Karolína Plíšková

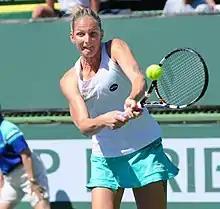
Plíšková at the 2015 Indian Wells Open

Plíšková then played in Indian Wells where she won a rematch with Muguruza in the third round, before losing again to Halep. In Miami, Plíšková reached the quarterfinals where she lost to Andrea Petkovic. She was the top seed in her home tournament in Prague and reached the final by defeating Annika Beck, Tsvetana Pironkova, Denisa Allertová and Yanina Wickmayer, going to a third set in three of her four matches. In the final, she defeated fellow Czech Lucie Hradecká in another three-set battle to claim her fourth career title.